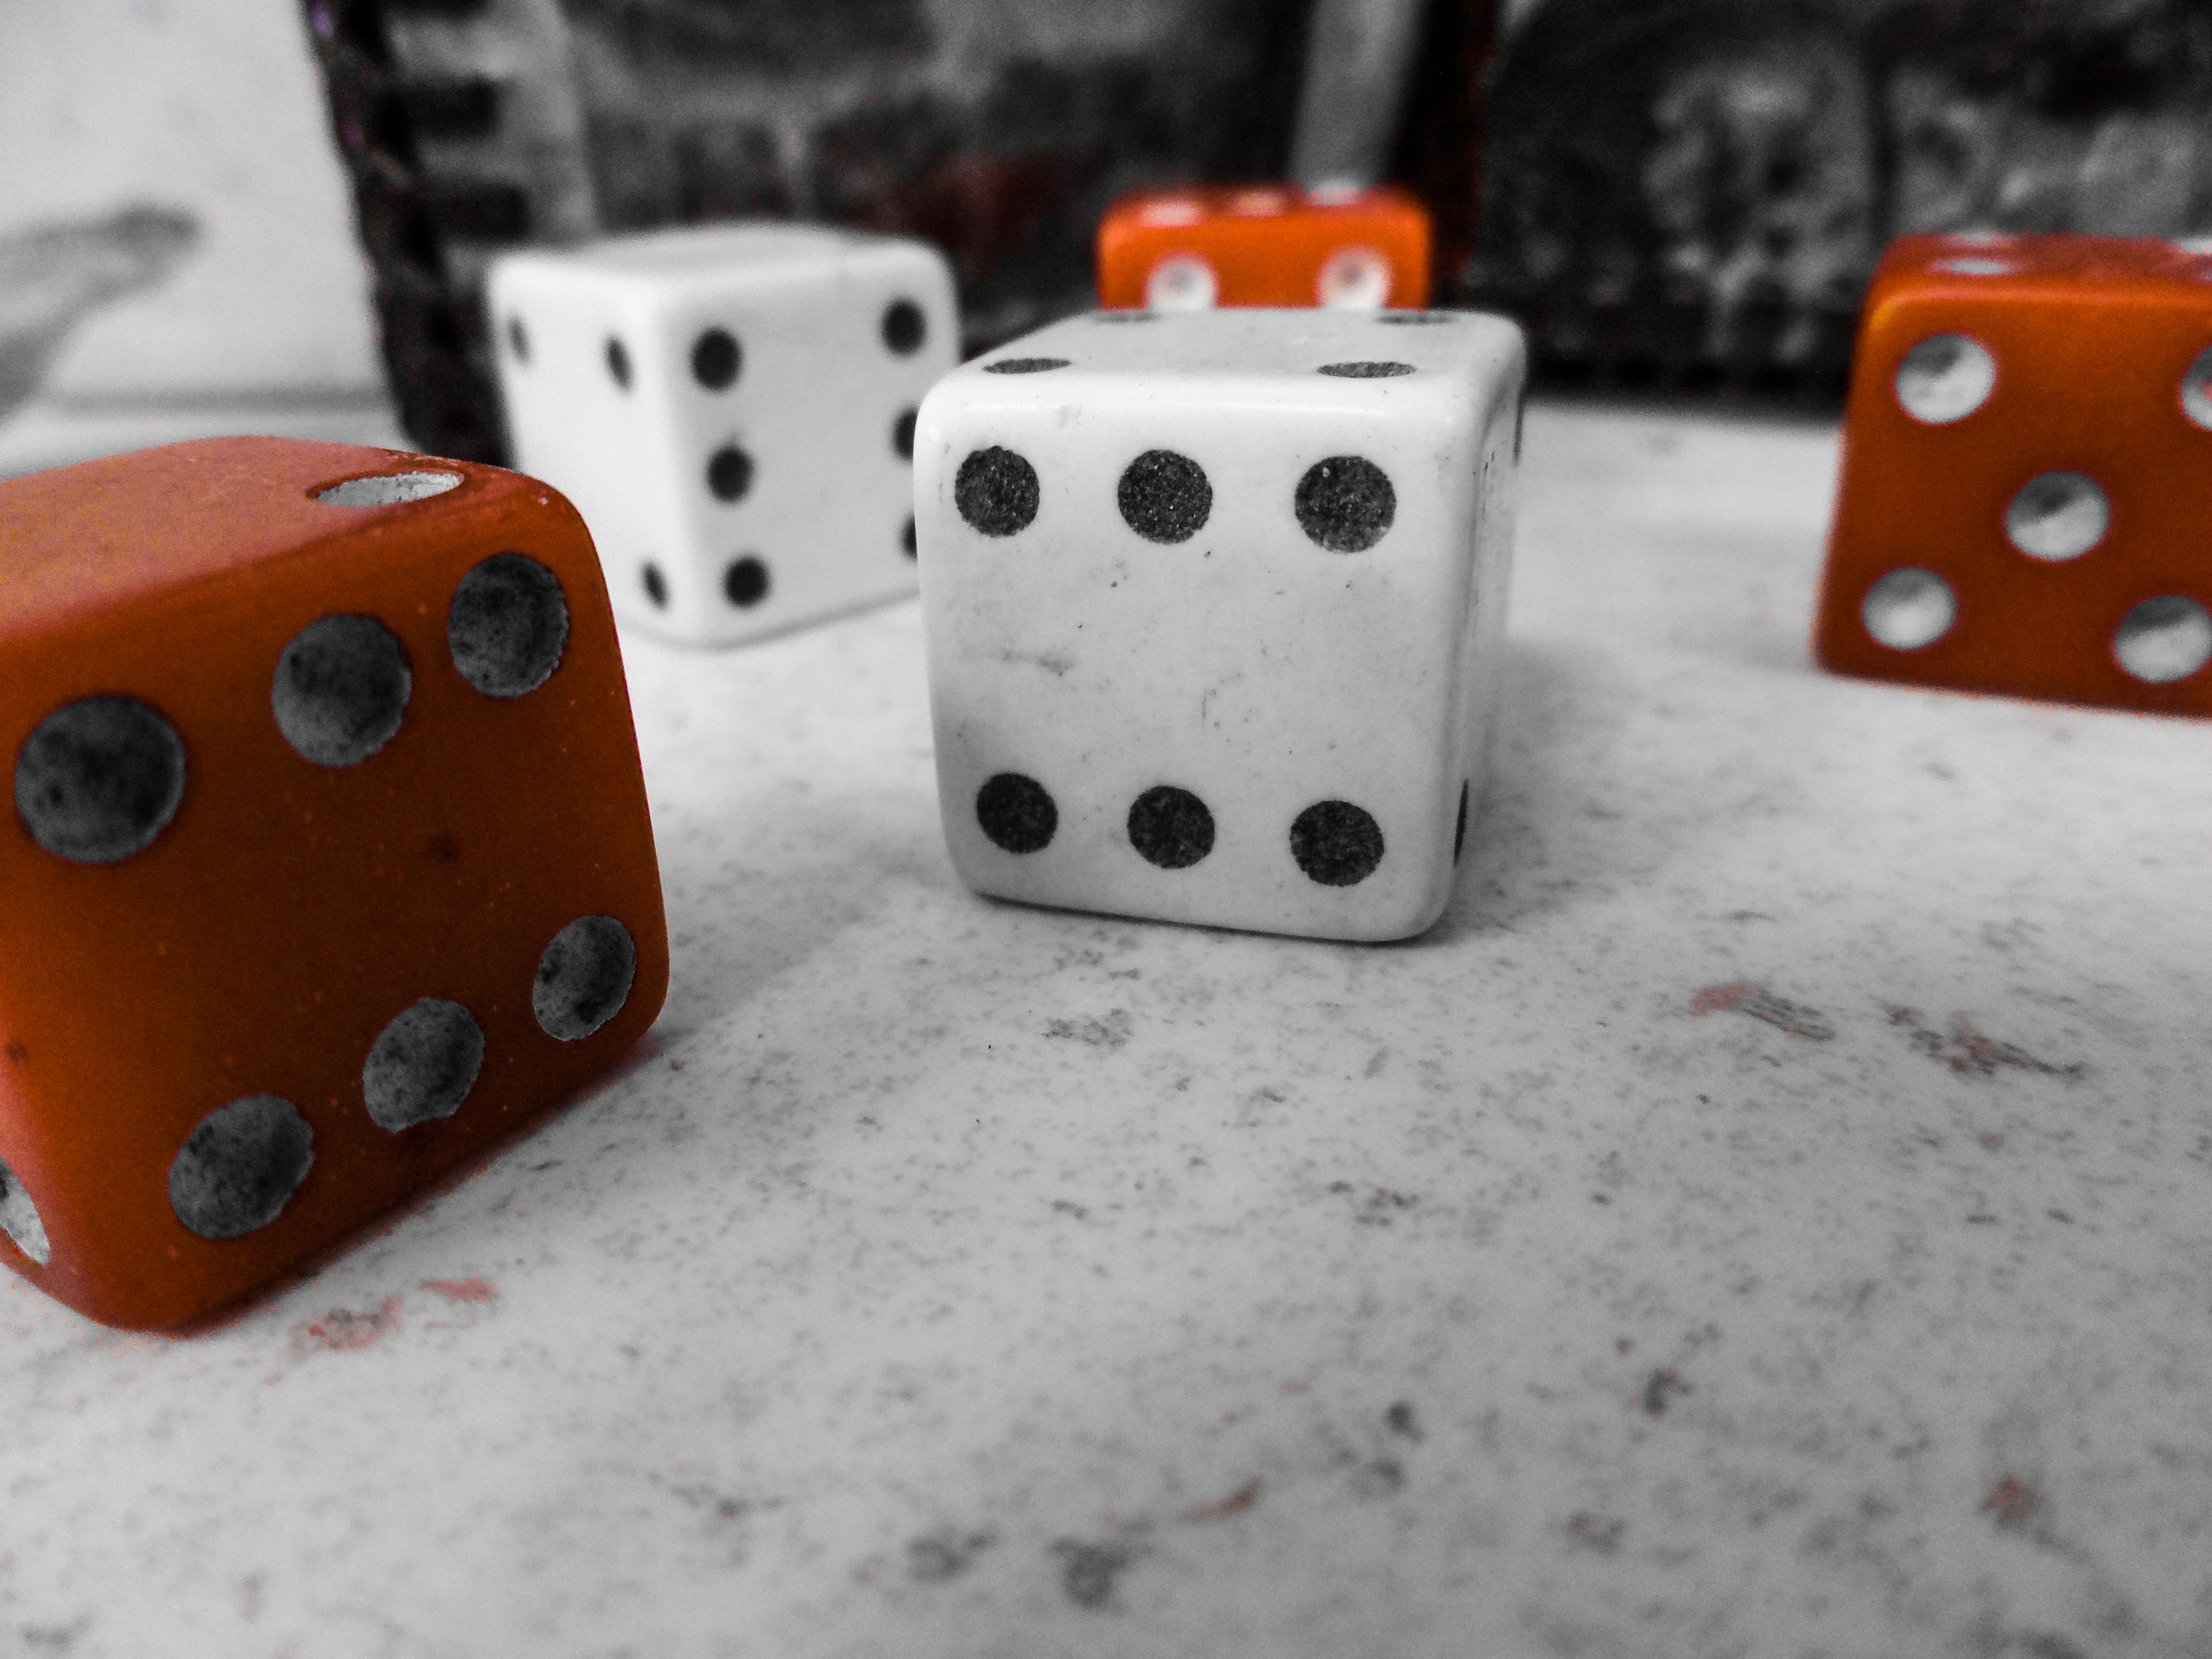
white, game, recreation, red, board game, numbers, sports, random, die, casino, gambling, games, luck, fortune, florida, dice, dices, cubes, dice game, indoor games and sports, tabletop game, probability, fort myers